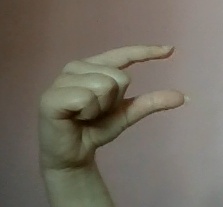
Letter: dal